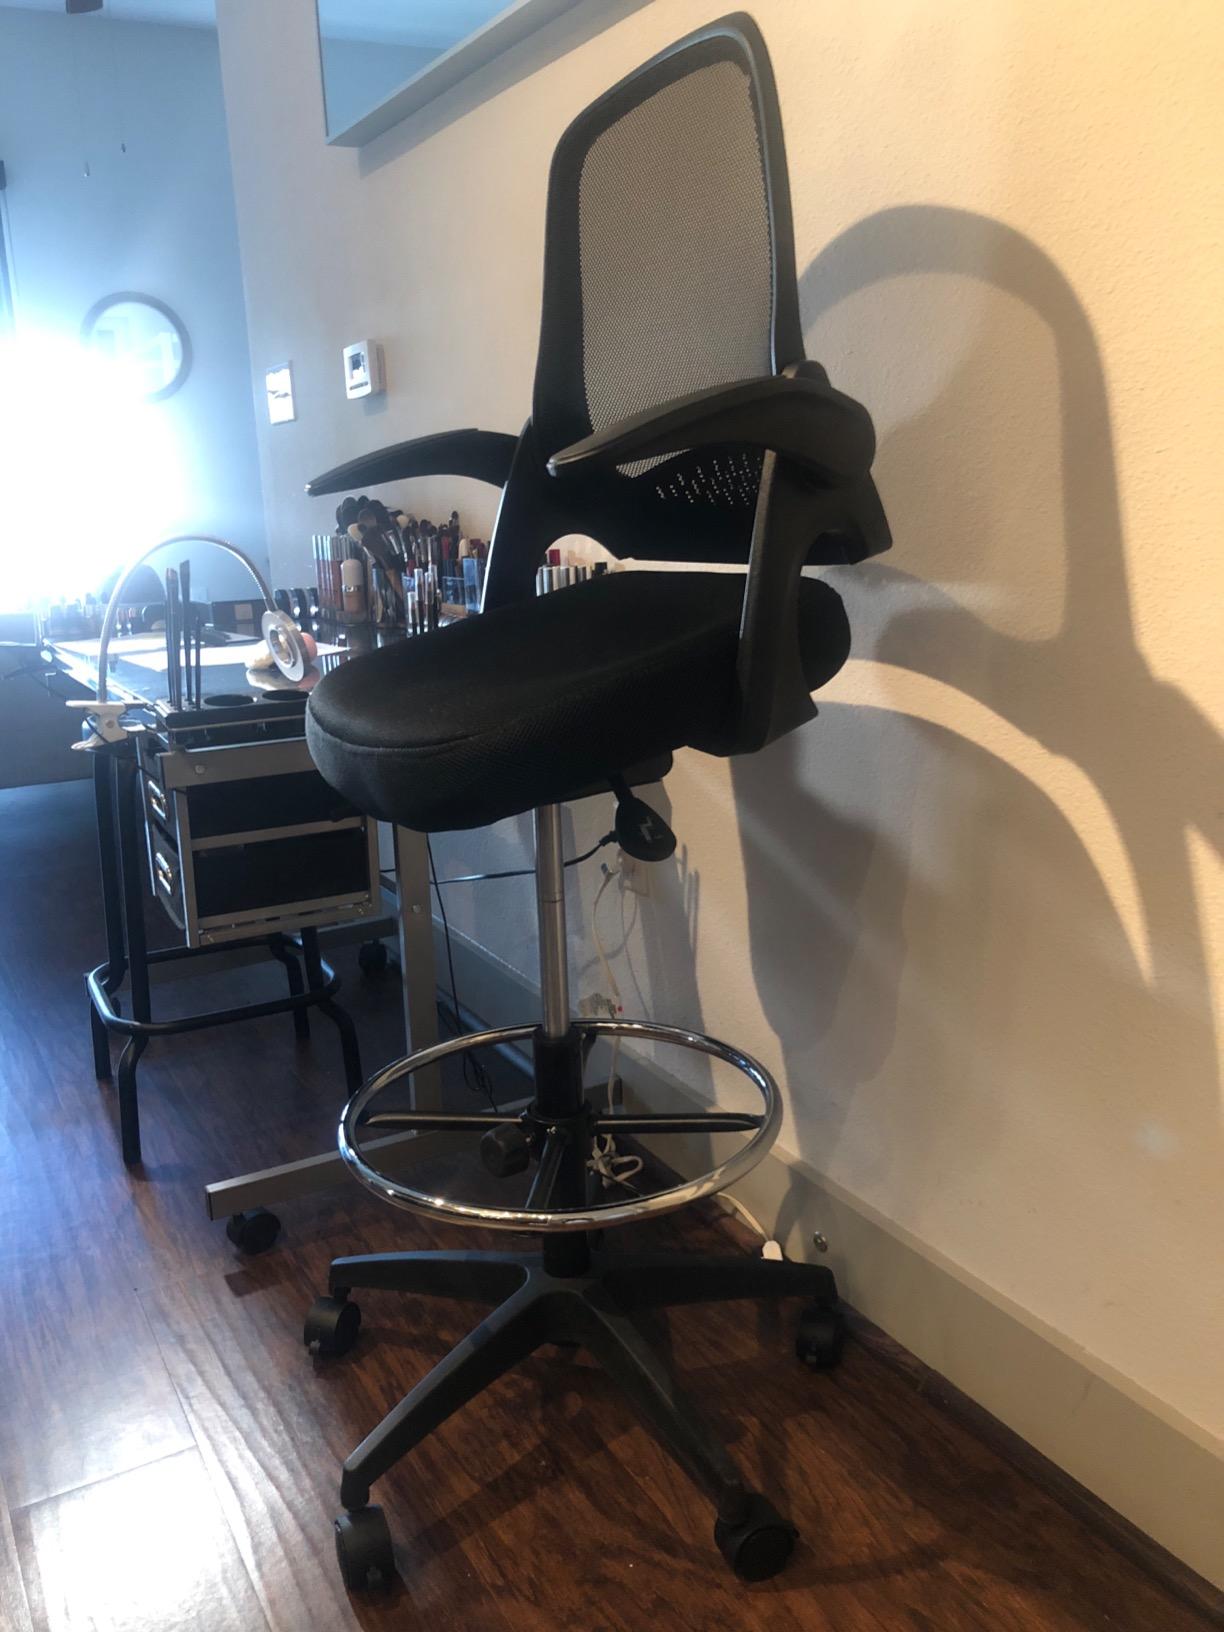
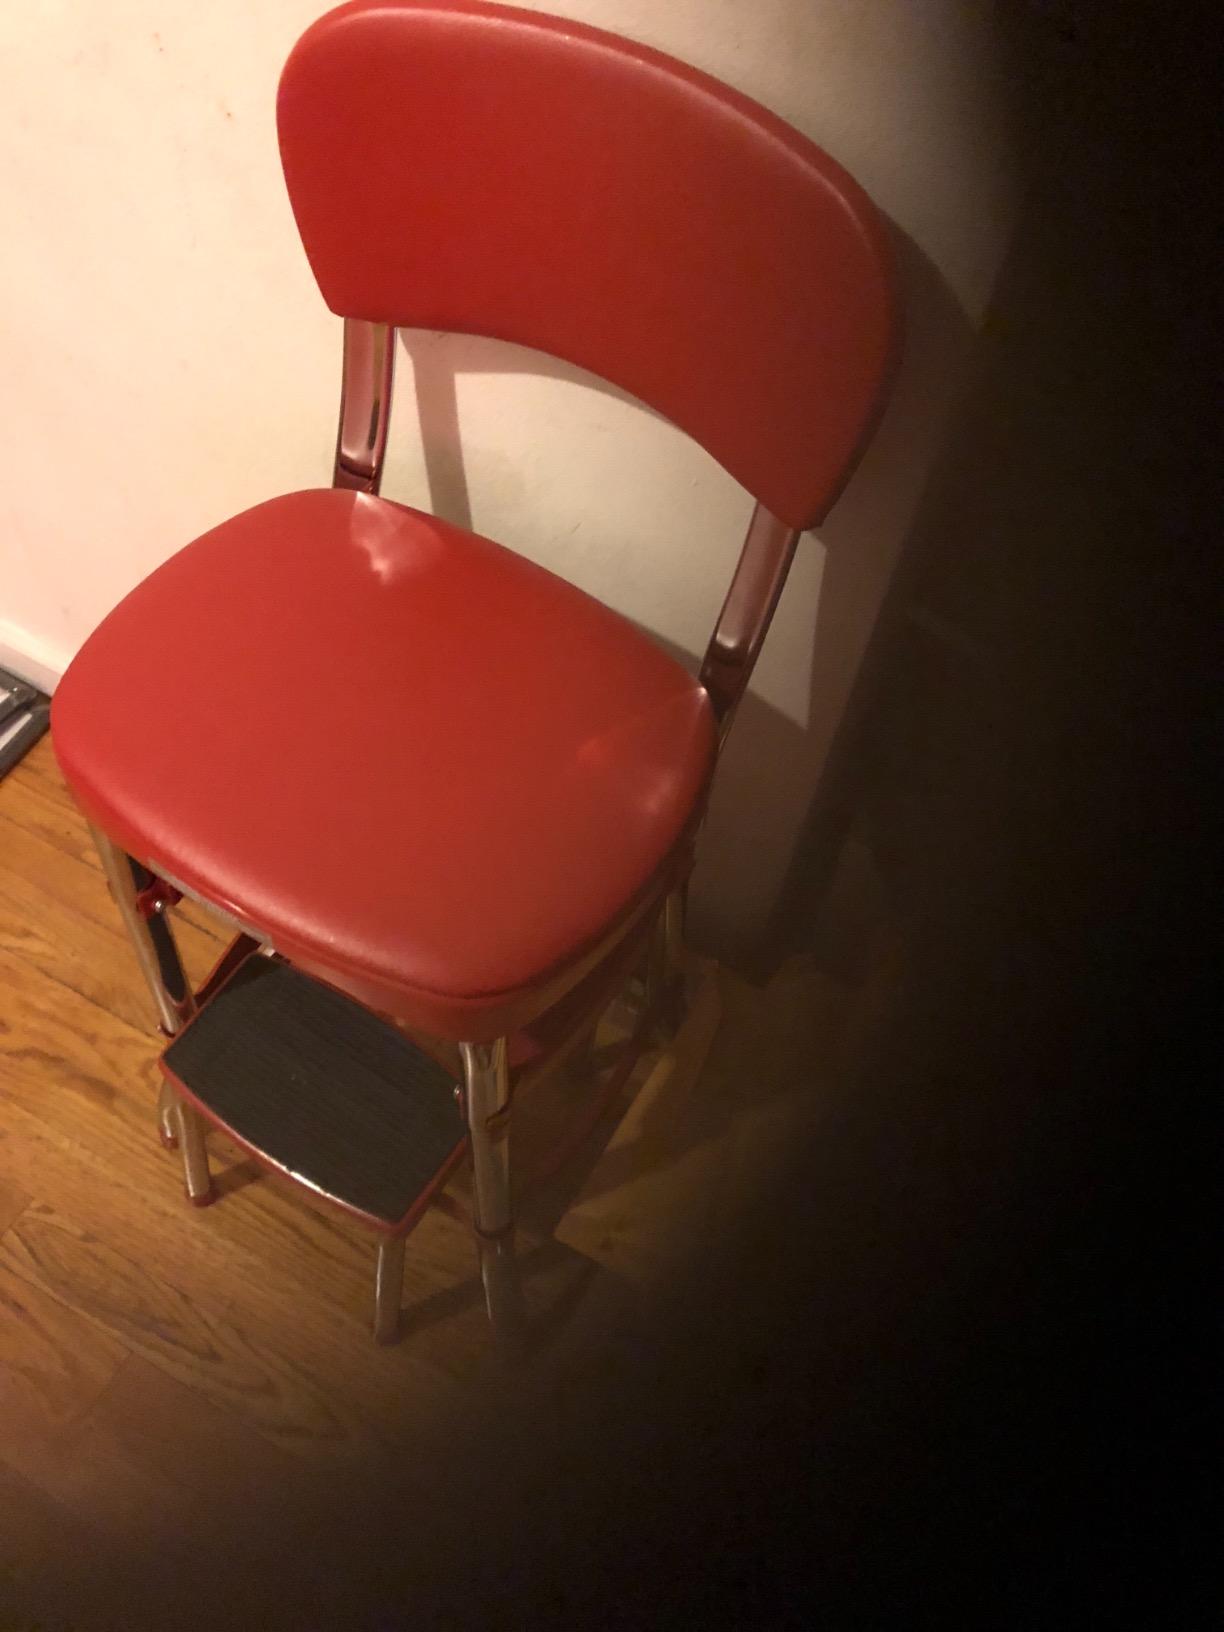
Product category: items_chair
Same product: no